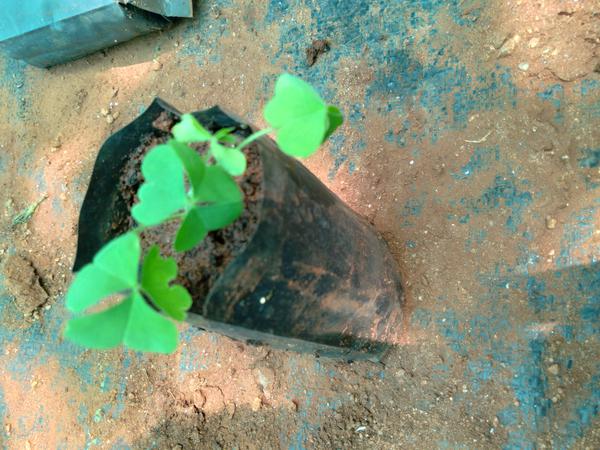
Plant: Wood_sorel